Los Otates

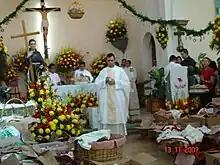
Blessing of Bread, in 2007, Otates.

Since 1738 a feast has been celebrated every August 30 in honor of Santa Rosa de Lima, the patron saint. This date is also celebrated as heritage day for the land which used to belong to Catherine de la Oliva Dominguez.